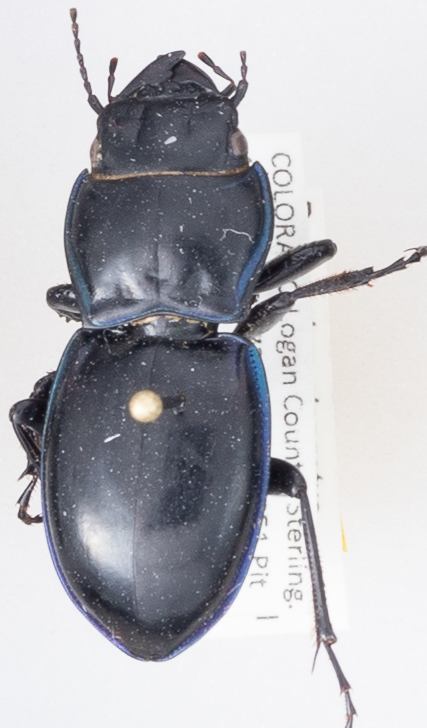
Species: Pasimachus elongatus
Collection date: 2014-08-05
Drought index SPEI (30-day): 0.05
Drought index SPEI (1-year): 0.71
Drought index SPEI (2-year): -0.728